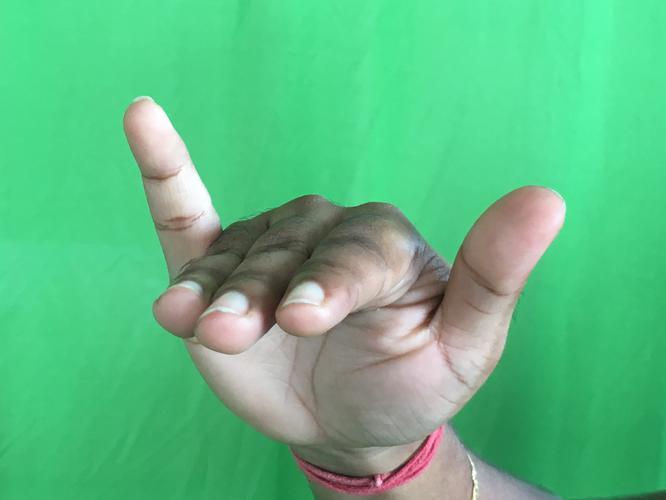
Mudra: Mrigasirsha
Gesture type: single_hand